Mustafa Kemal Atatürk

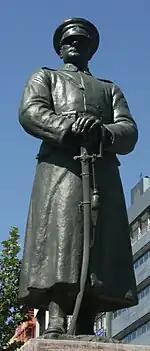
Statue of Atatürk in Ankara

Until the early 1930s, Turkey followed a neutral foreign policy with the West by developing joint friendship and neutrality agreements. These bilateral agreements aligned with Atatürk's worldview. By the end of 1925, Turkey had signed fifteen joint agreements with Western states.